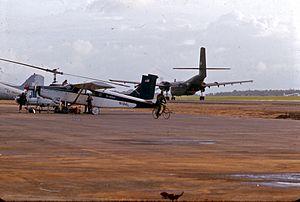
Le Pilatus PC-6 Porter est un avion utilitaire monomoteur à décollage et atterrissage court à ailes hautes conçu par l'avionneur suisse Pilatus Aircraft. Produit soit avec un moteur à pistons, soit avec un turbopropulseur, il a effectué son premier vol en 1959 et a été fabriqué sous licence par Fairchild Hiller aux États-Unis. Après 597 appareils construits en six décennies, Pilatus a arrêté sa production en 2019.